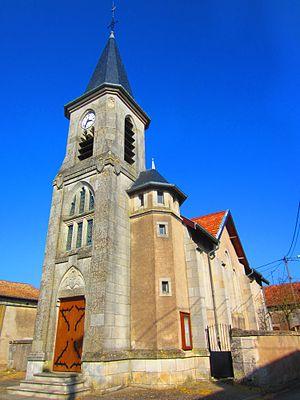
Eglise Hamonville
Hamonville est une commune française située dans le département de Meurthe-et-Moselle en région Grand Est.